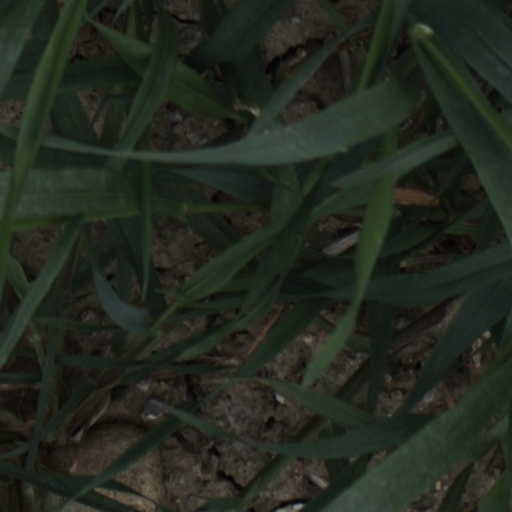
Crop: wheat